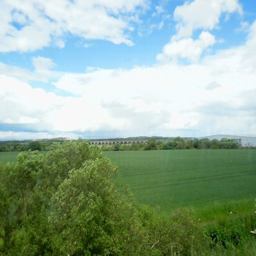
view grass and a stone bridge